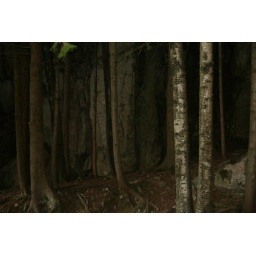
looks like a dark forest shot, but they are actually trees in front of a rock wall